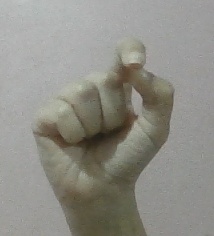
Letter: fa